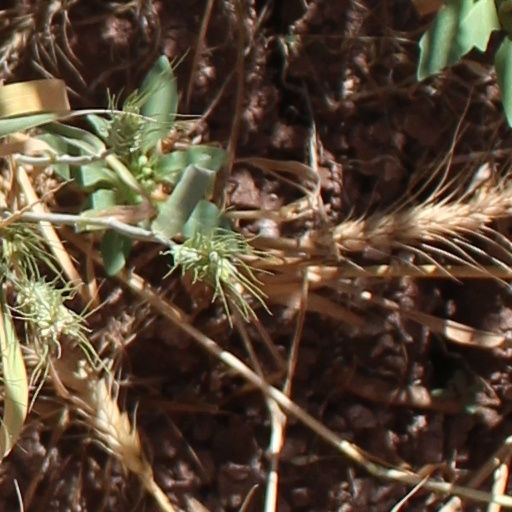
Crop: wheat